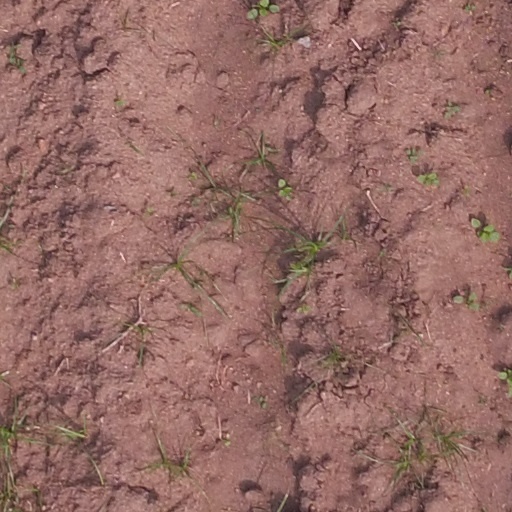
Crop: maize; corn